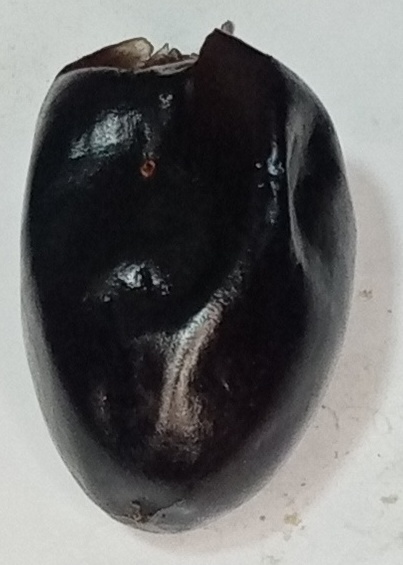
Variety: kupro
Size: large
Grade: grade-1